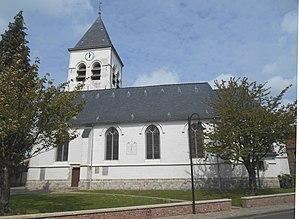
L'Eglise de Péronne-en-Mélantois
Cet article recense une partie des monuments historiques du Nord, en France.
Péronne-en-Mélantois est une commune française située dans le département du Nord, en région Hauts-de-France. Elle fait partie de la Métropole européenne de Lille.
L’église Saint-Nicolas est un édifice religieux catholique situé au cœur du village de Péronne-en-Mélantois.